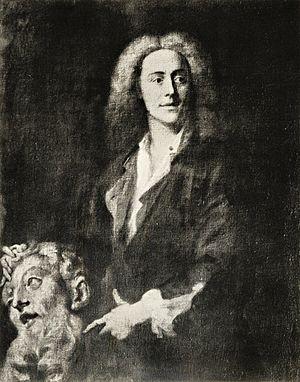
Les frères Asam, Cosmas Damian Asam et Egid Quirin Asam, sont deux sculpteurs, stucateurs, peintres et maîtres d'œuvre allemands du baroque tardif ou rococo. Ils travaillent la plupart du temps ensemble dans le Sud de l'Allemagne, principalement en Bavière, mais aussi en Bohême au Tyrol et en Suisse.